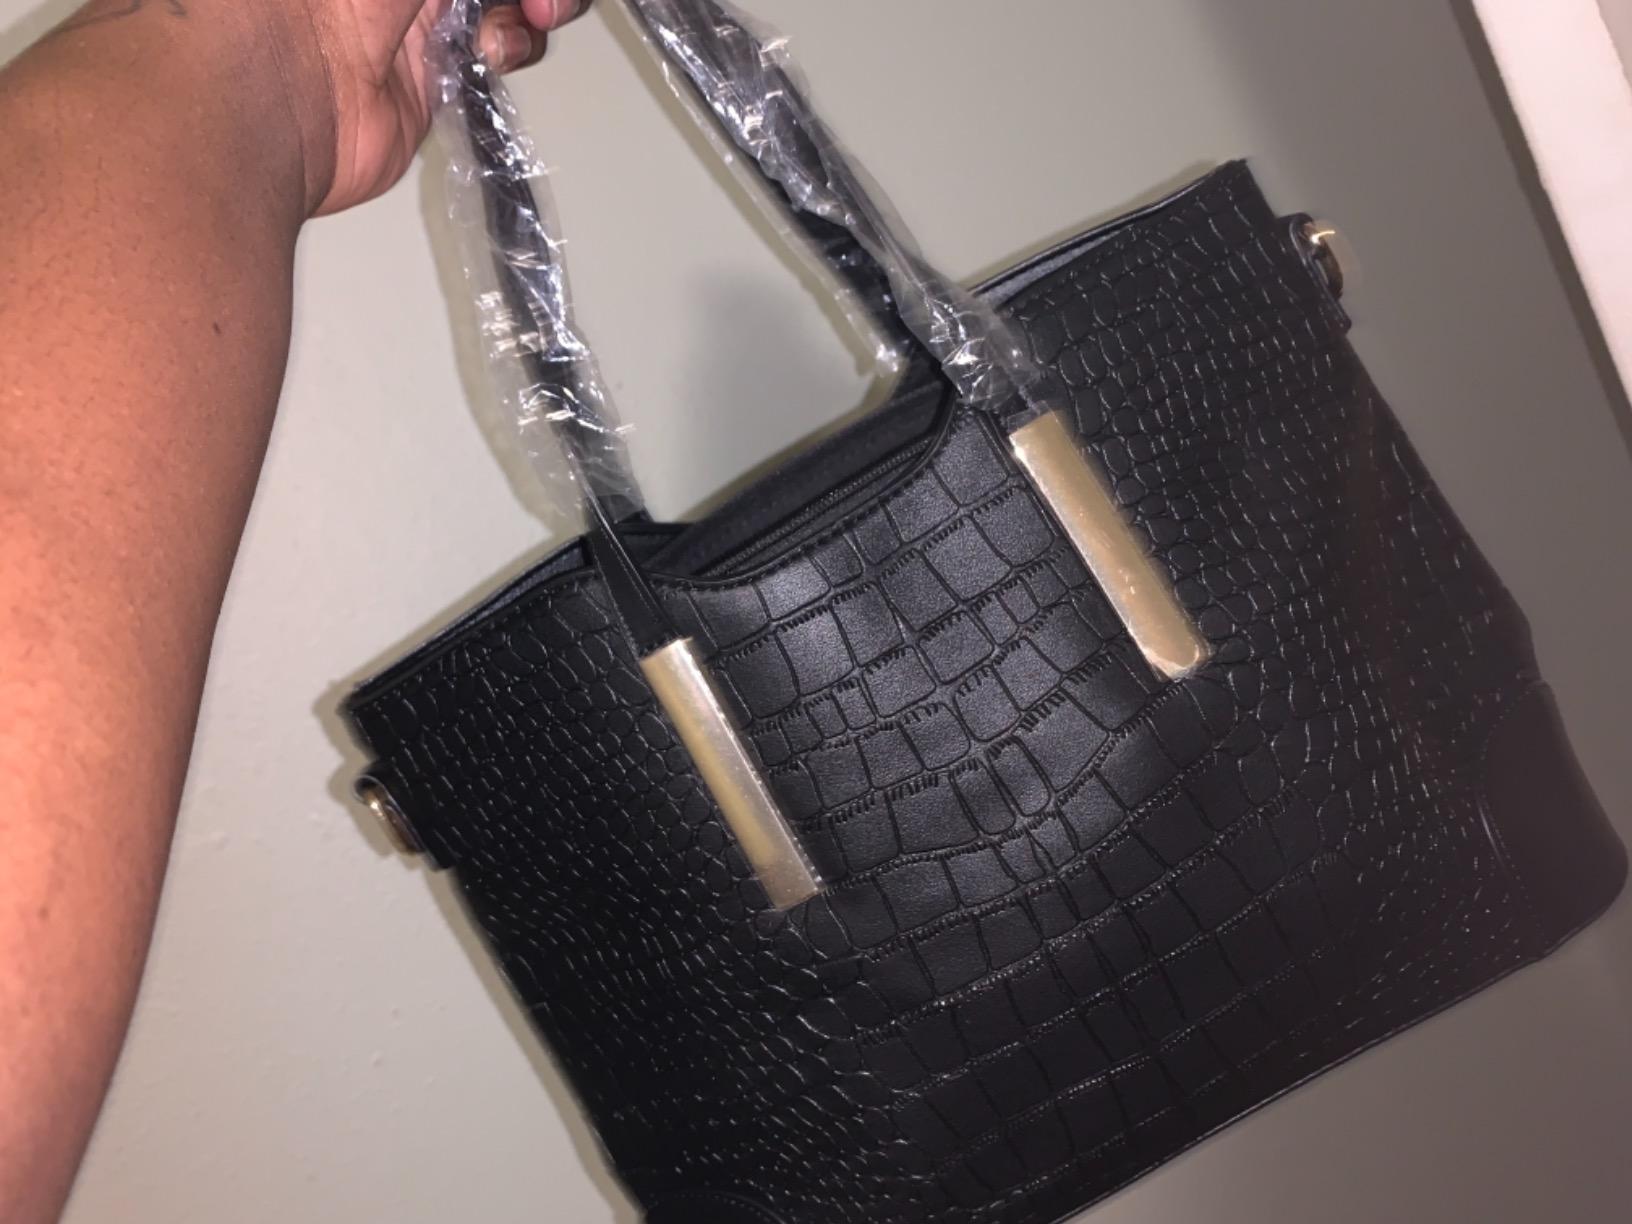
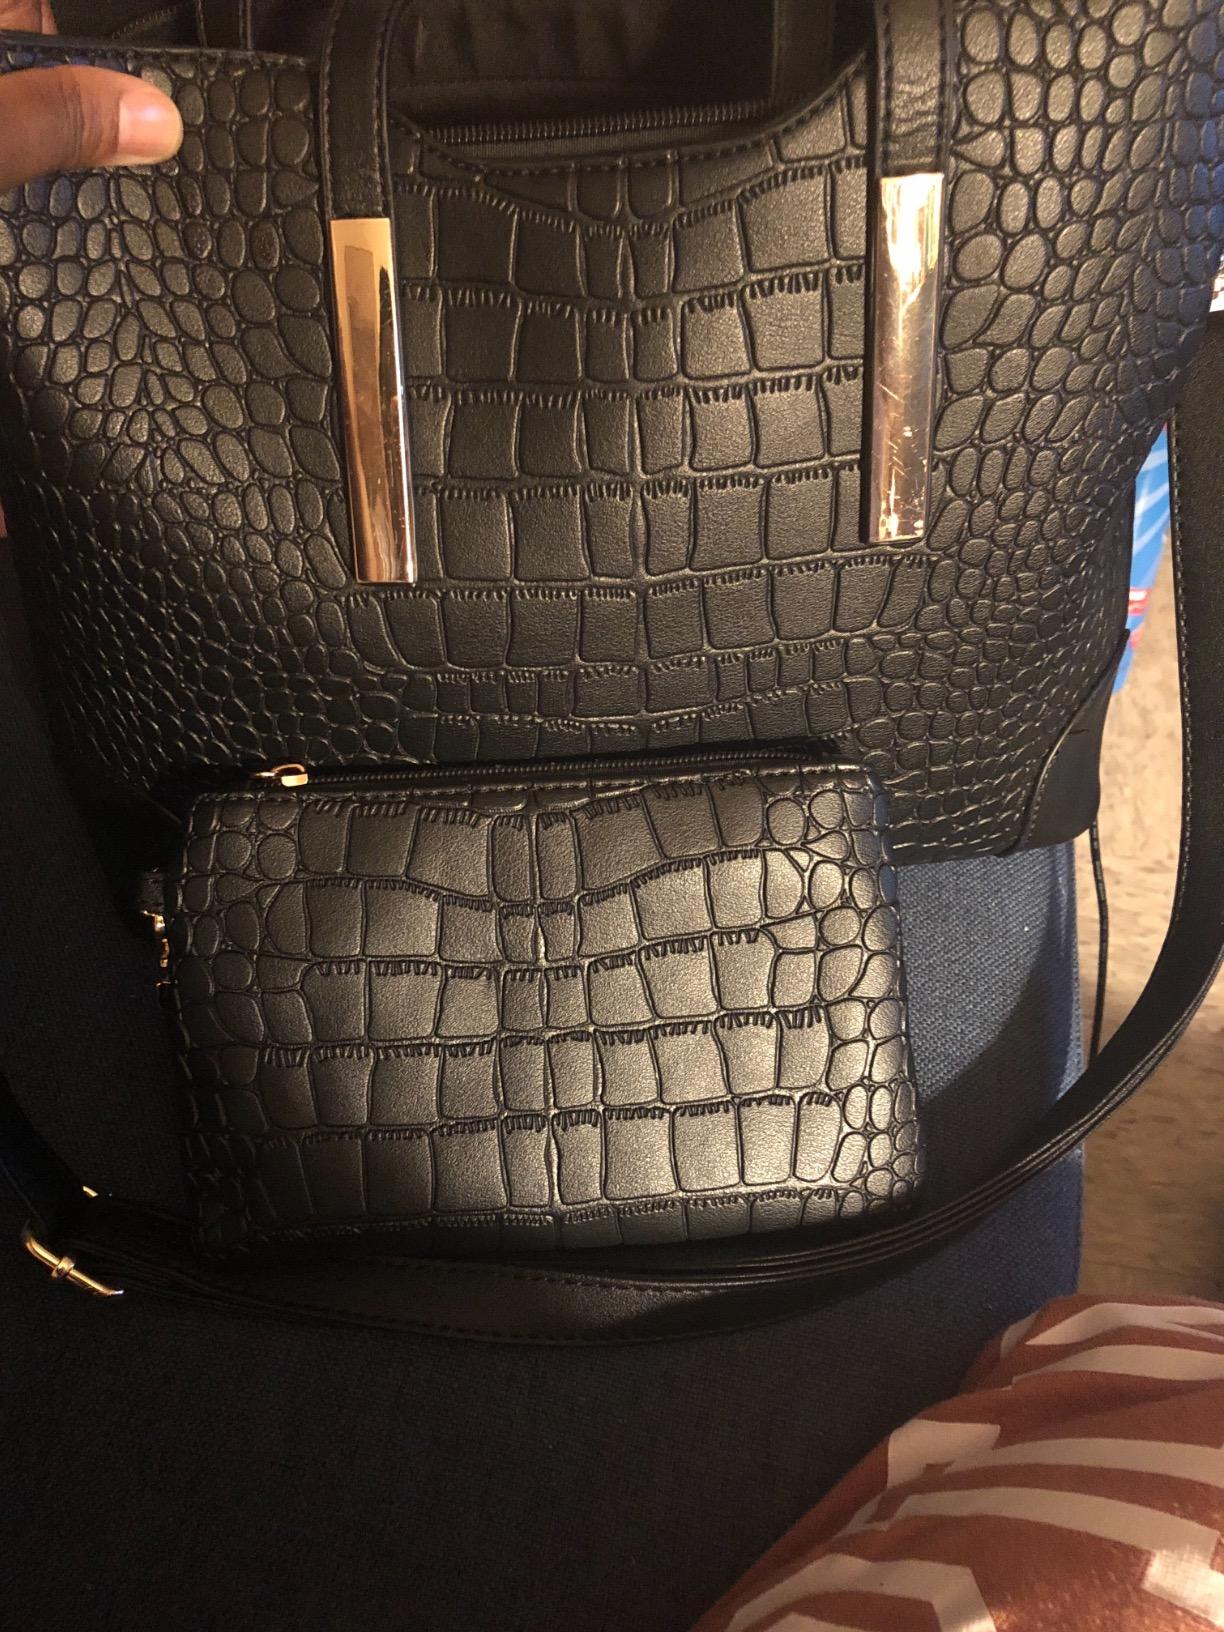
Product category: accessories_handbag
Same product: yes